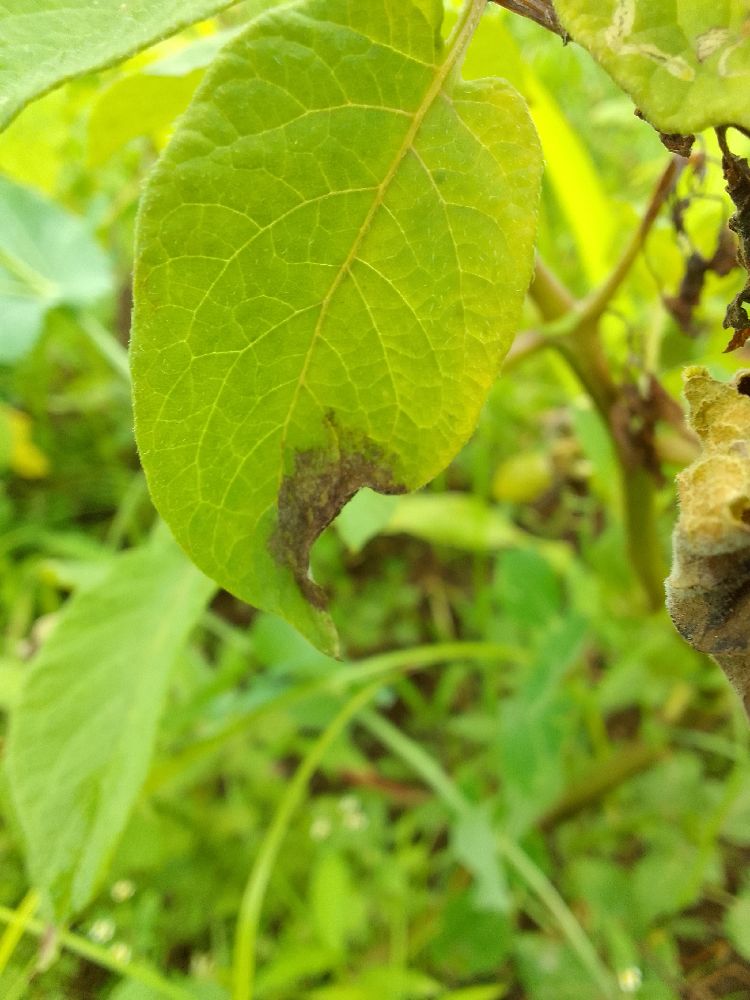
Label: Late blight